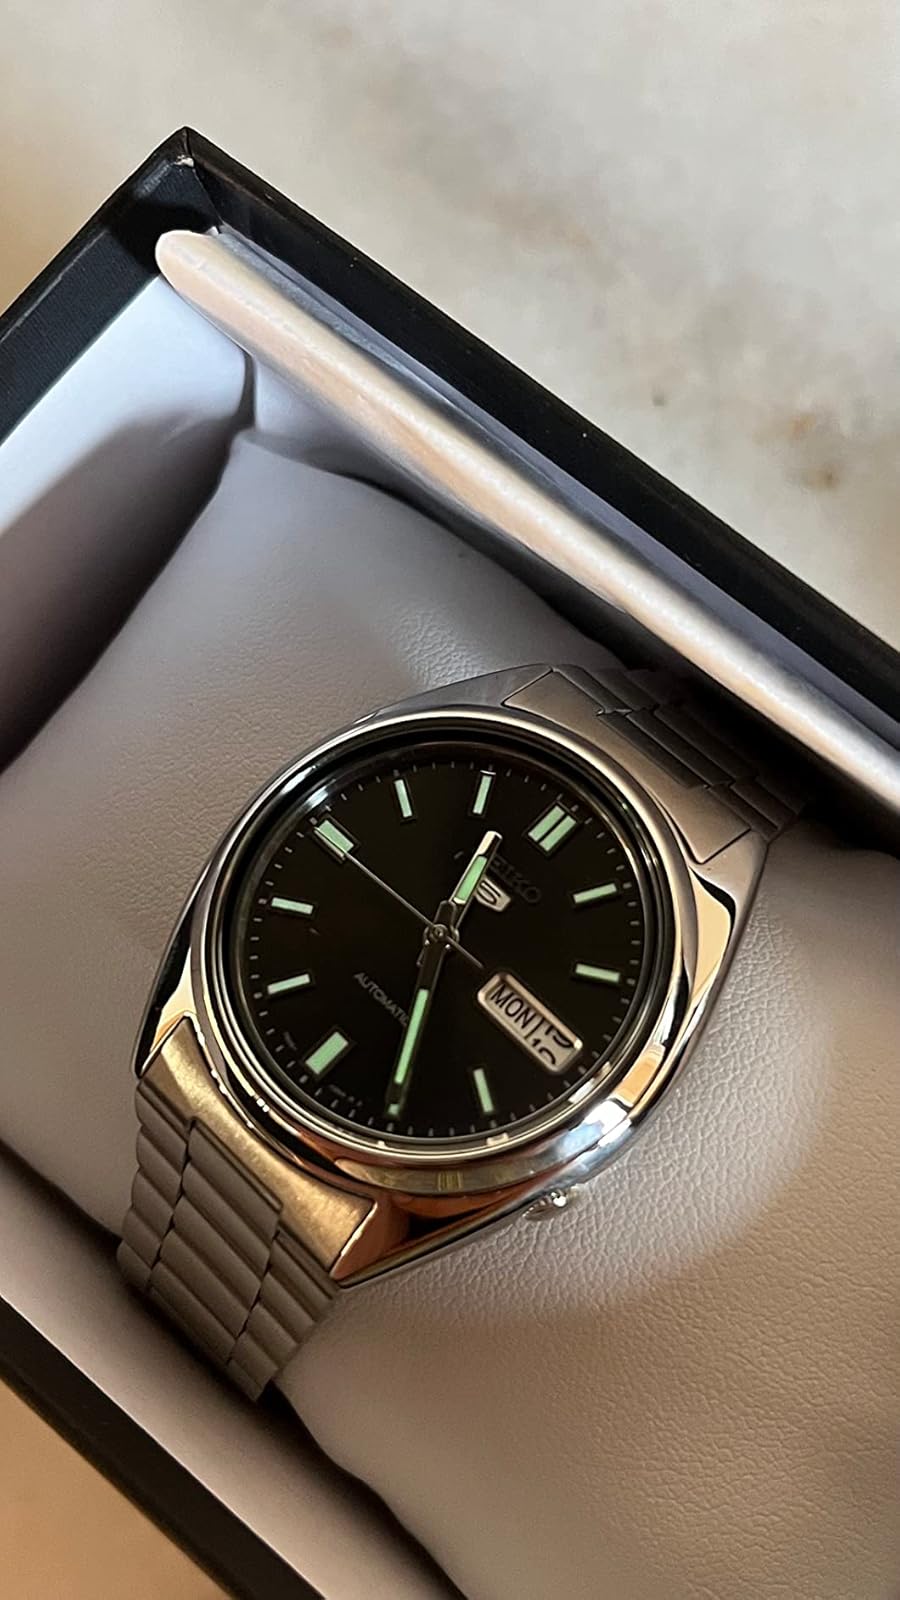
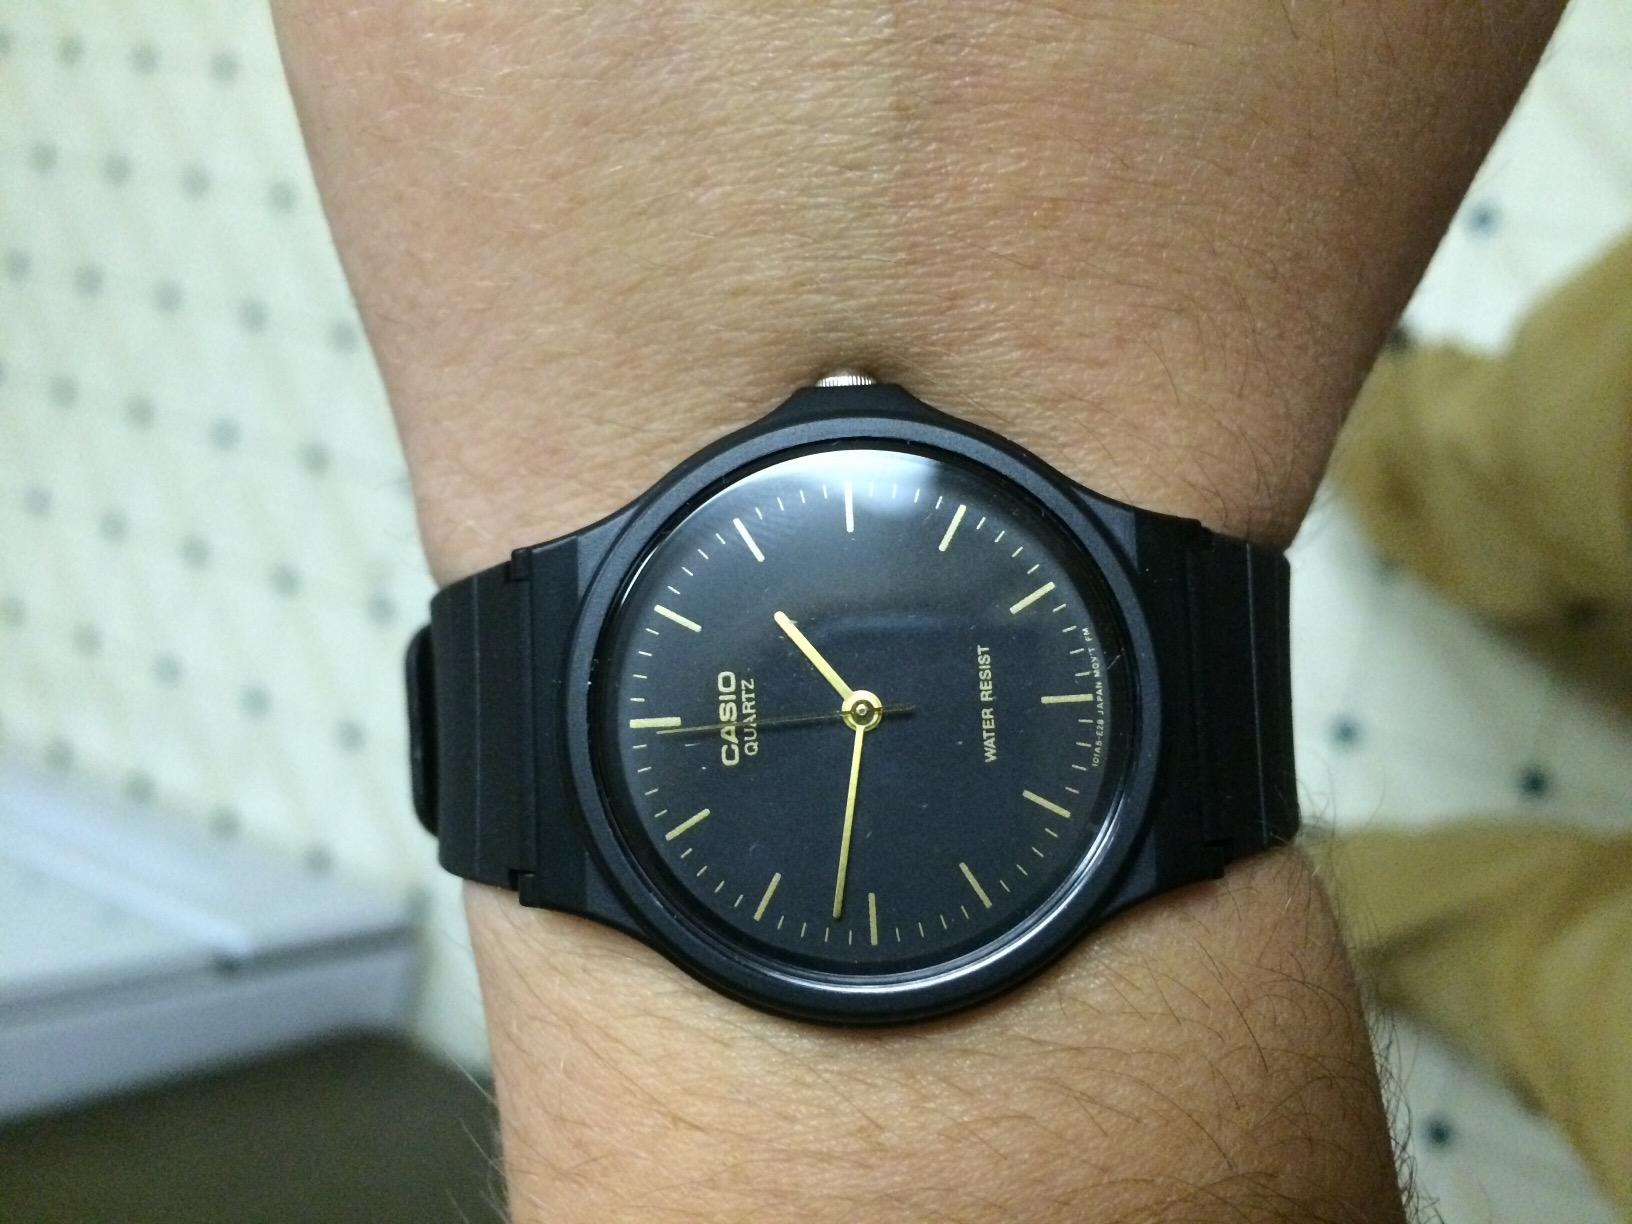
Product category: accessories_watch
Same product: no